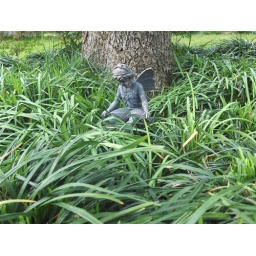
Sitting in the monkey grass in the backyard, Montgomery, AL - Apr 1, 2009